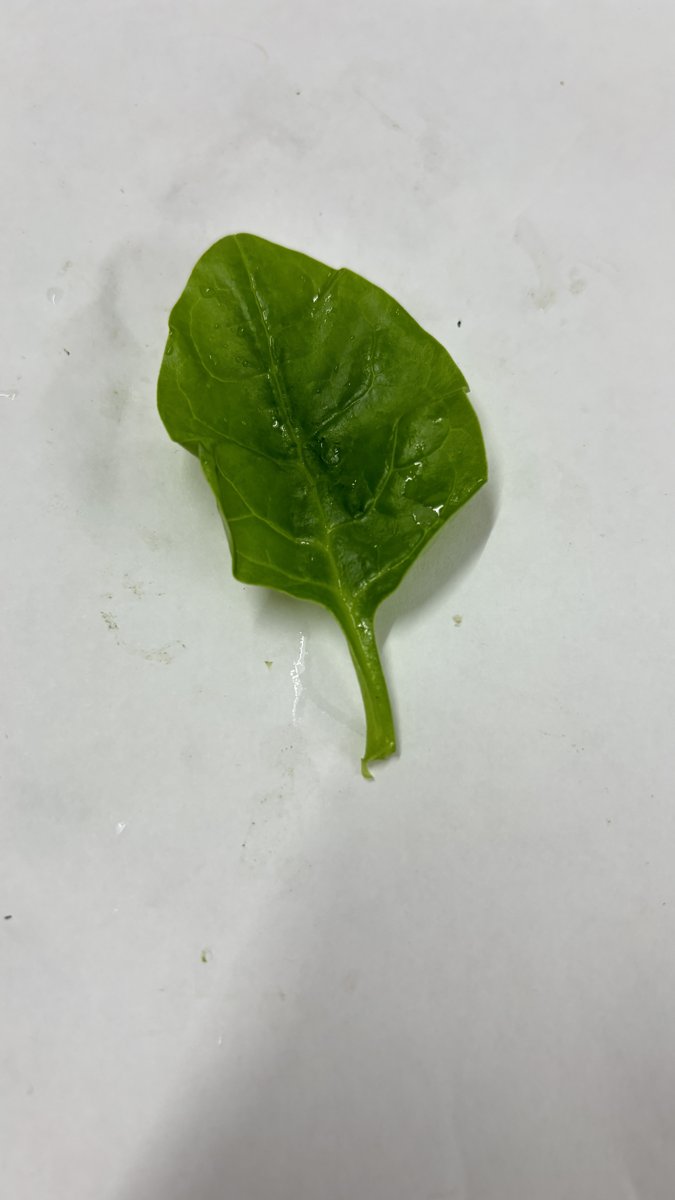
Label: Healthy-Leaf